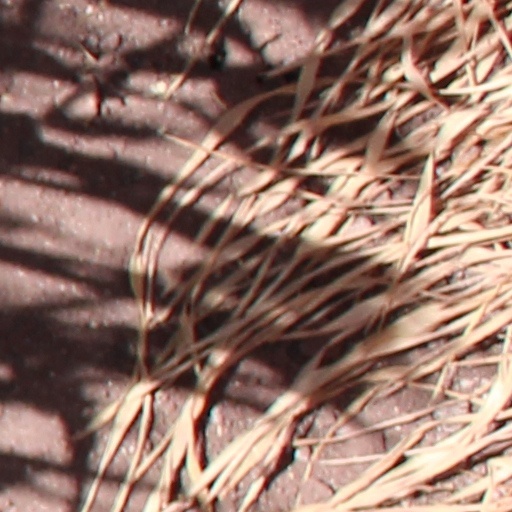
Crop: wheat